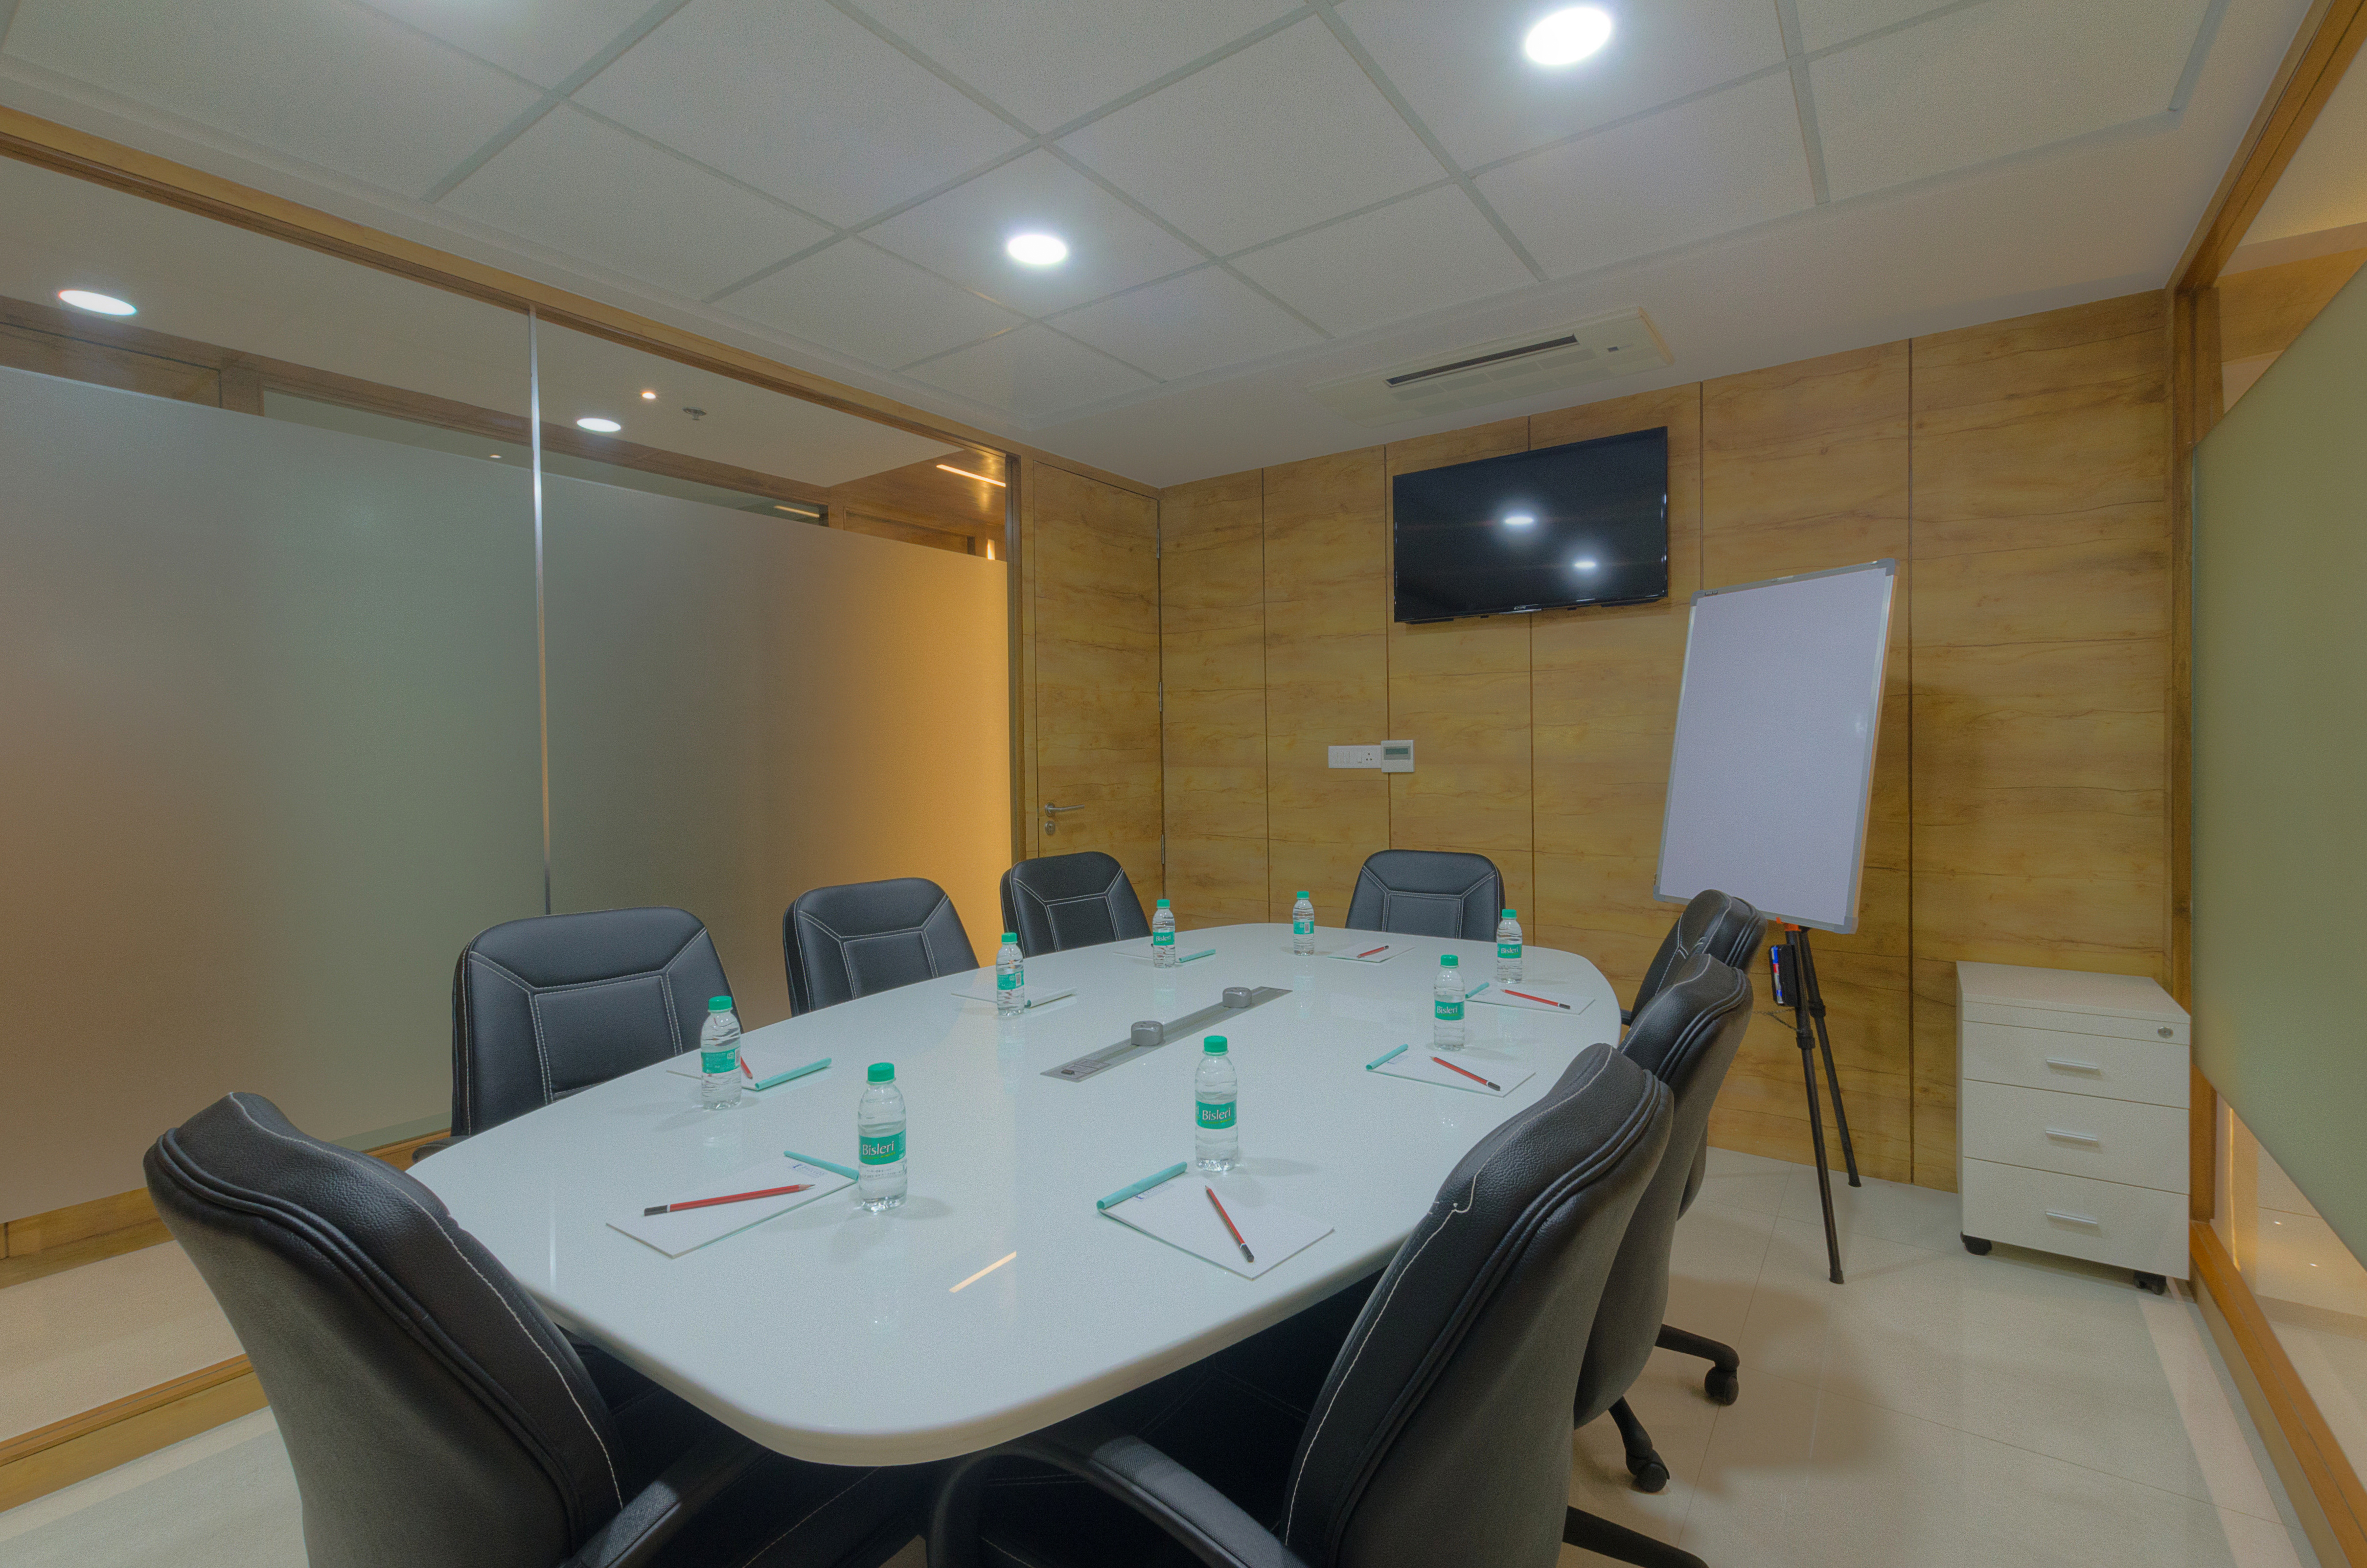
meeting, table, furniture, chair, Conference room table, floor, building, desk, ceiling, flooring, event, conference hall, room, hall, office chair, leisure, kitchen dining room table, function hall, hardwood, light fixture, office